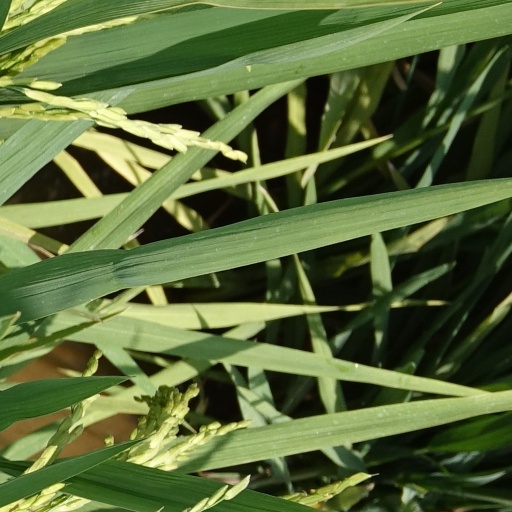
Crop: rice